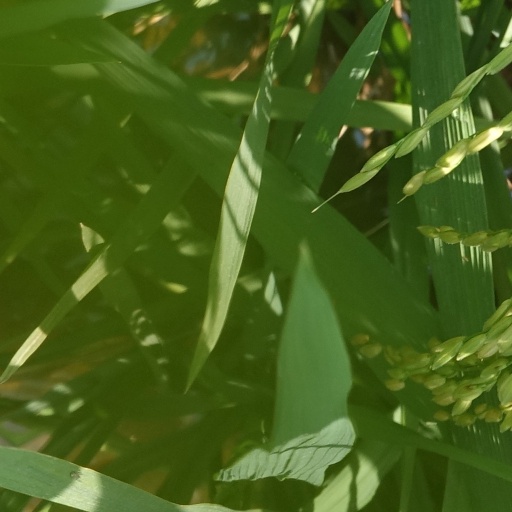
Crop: rice